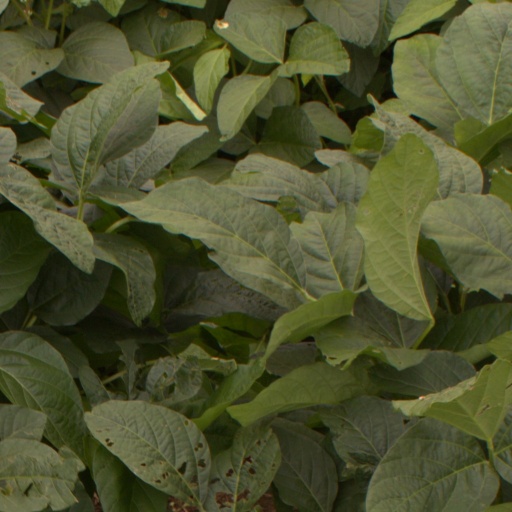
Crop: soybean